Maserati GranTurismo

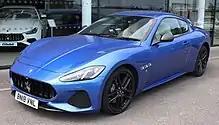
2018 Maserati GranTurismo Sport

Replacing both the GranTurismo S and S Automatic, the Granturismo Sport was unveiled in March 2012 at the Geneva Motor Show. The revised 4.7L engine is rated at .